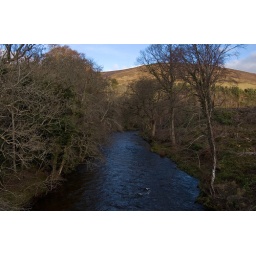
The Yarrow Water from the road bridge at Yarrowford, about 3 miles west of Selkirk in the Scottish Borders.